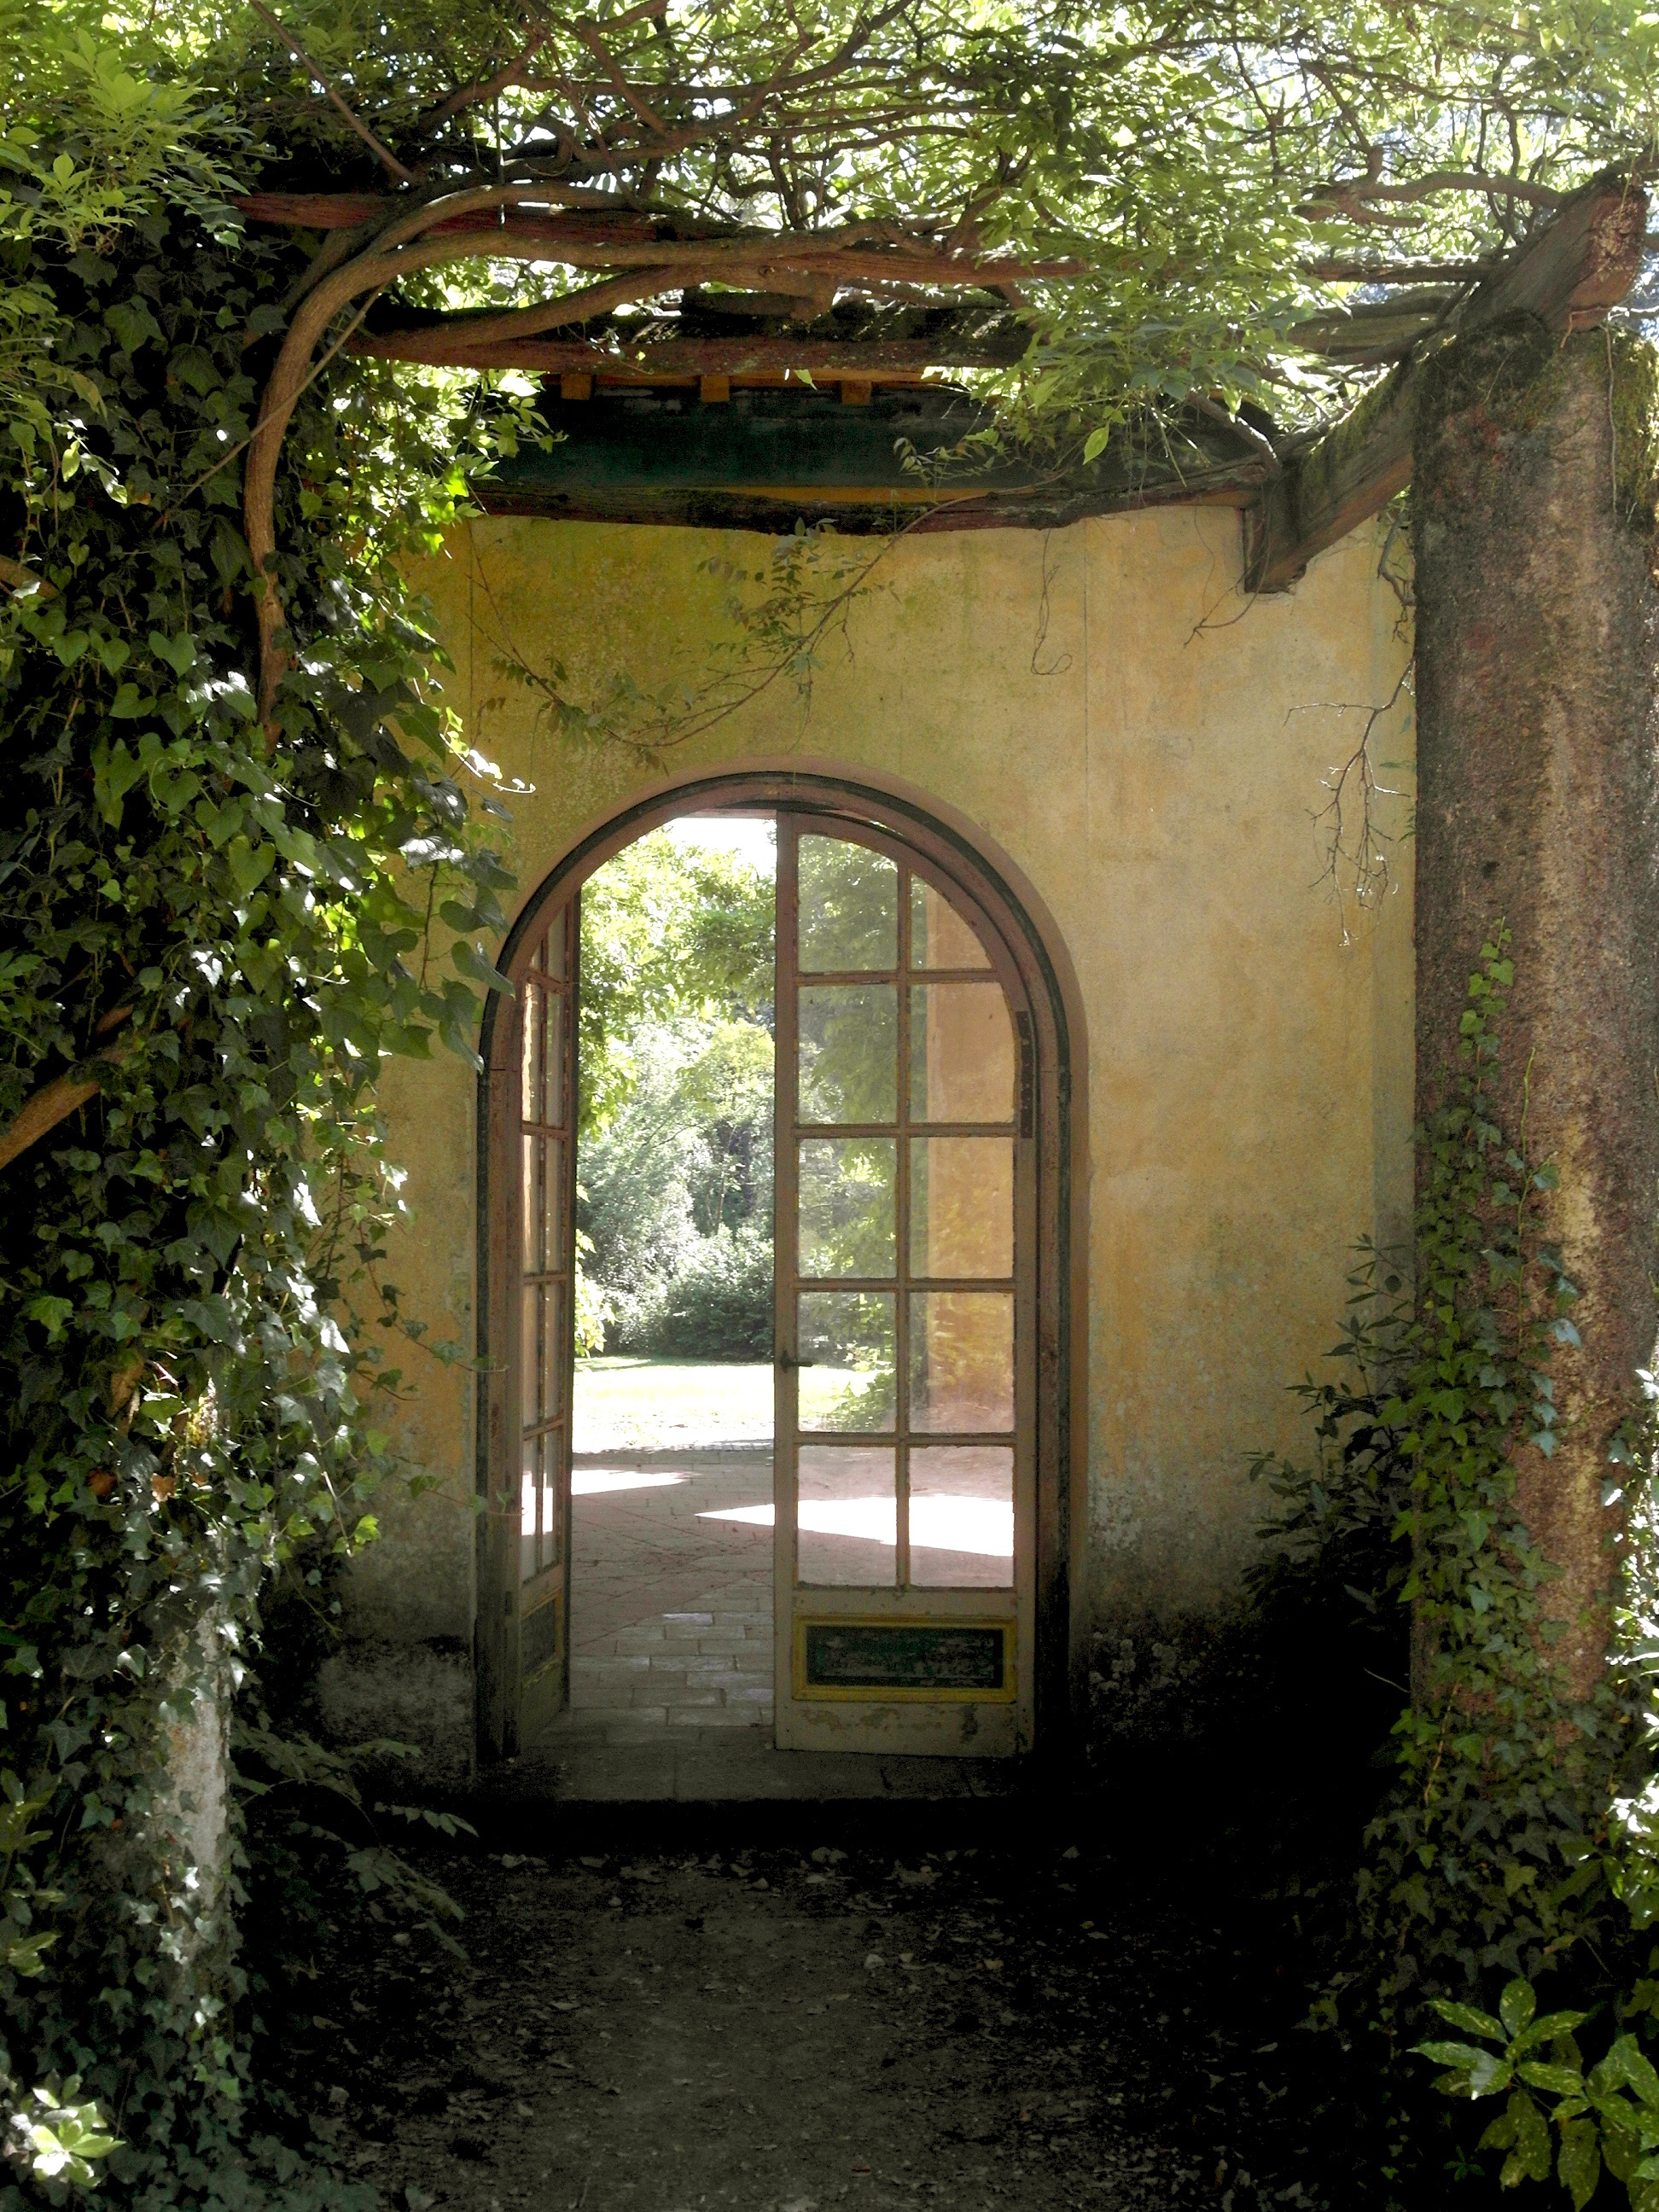
landscape, architecture, mansion, house, flower, window, arch, cottage, holiday, italy, tuscany, garden, courtyard, homes, estate, old villa, villa real